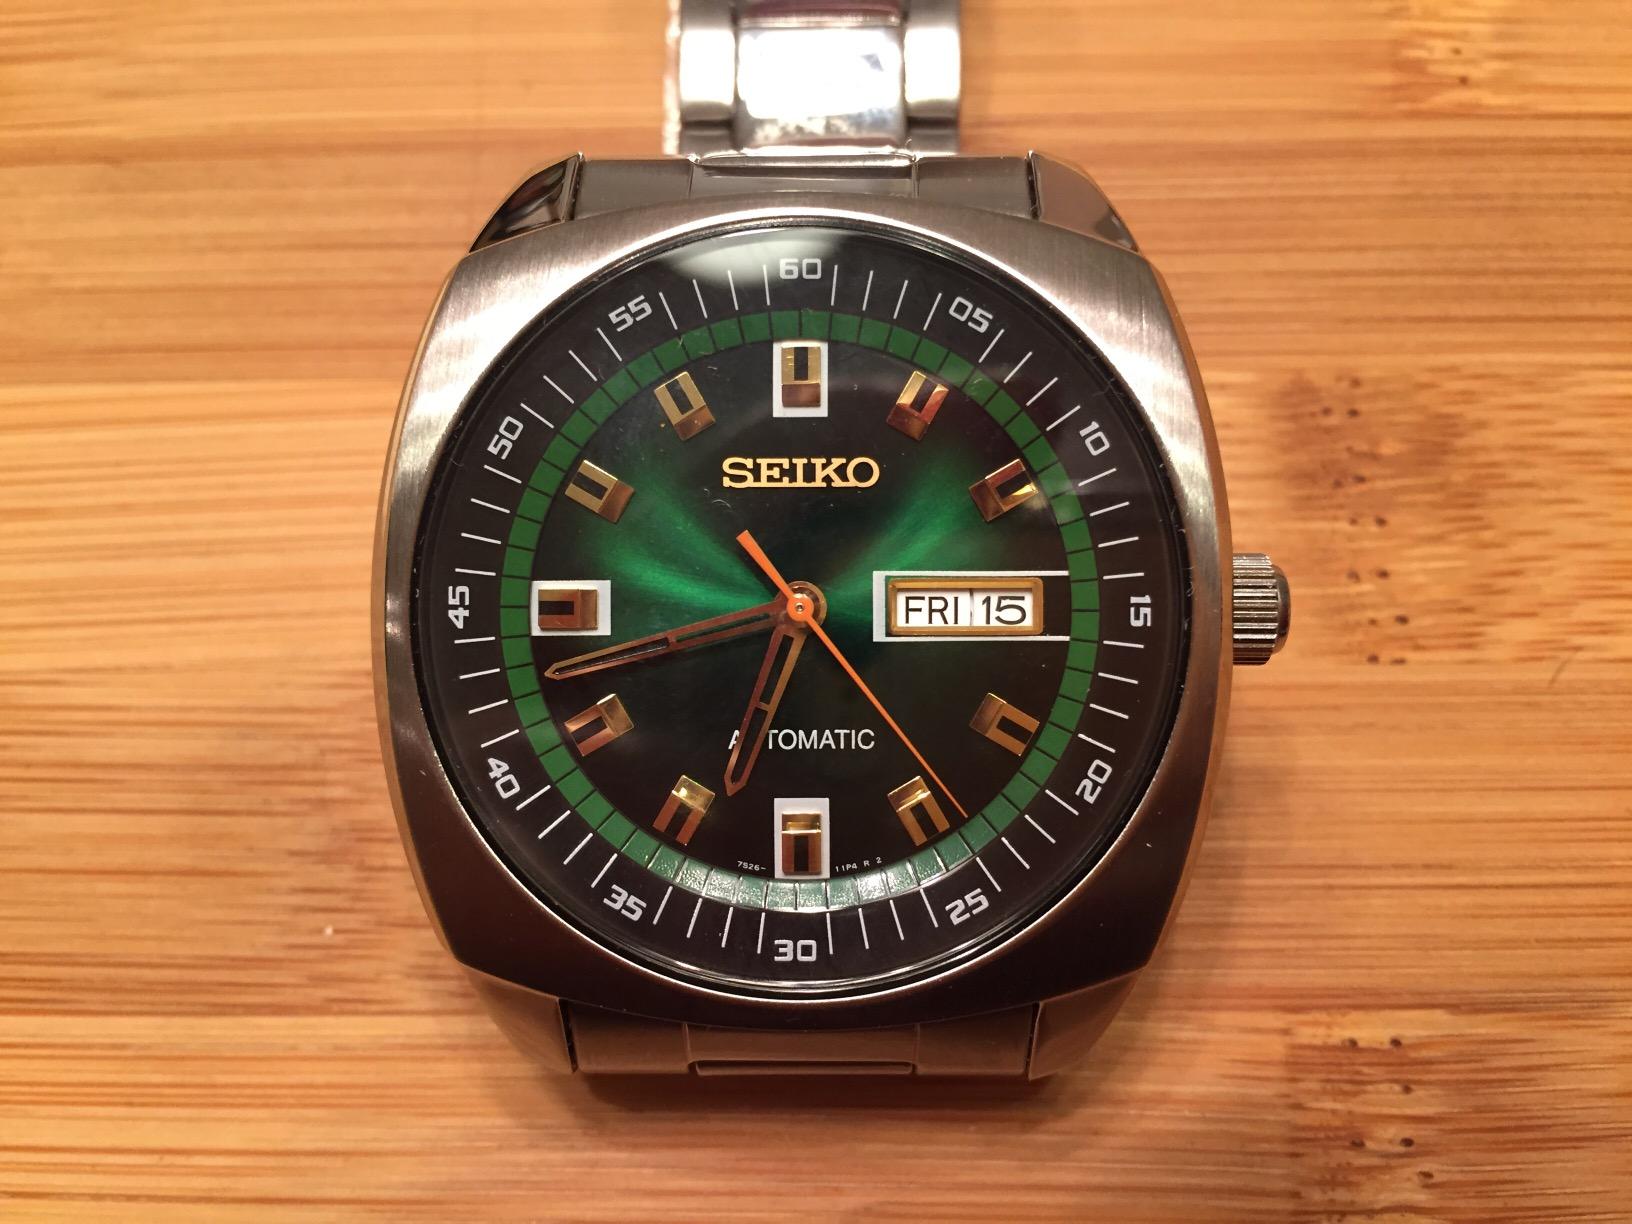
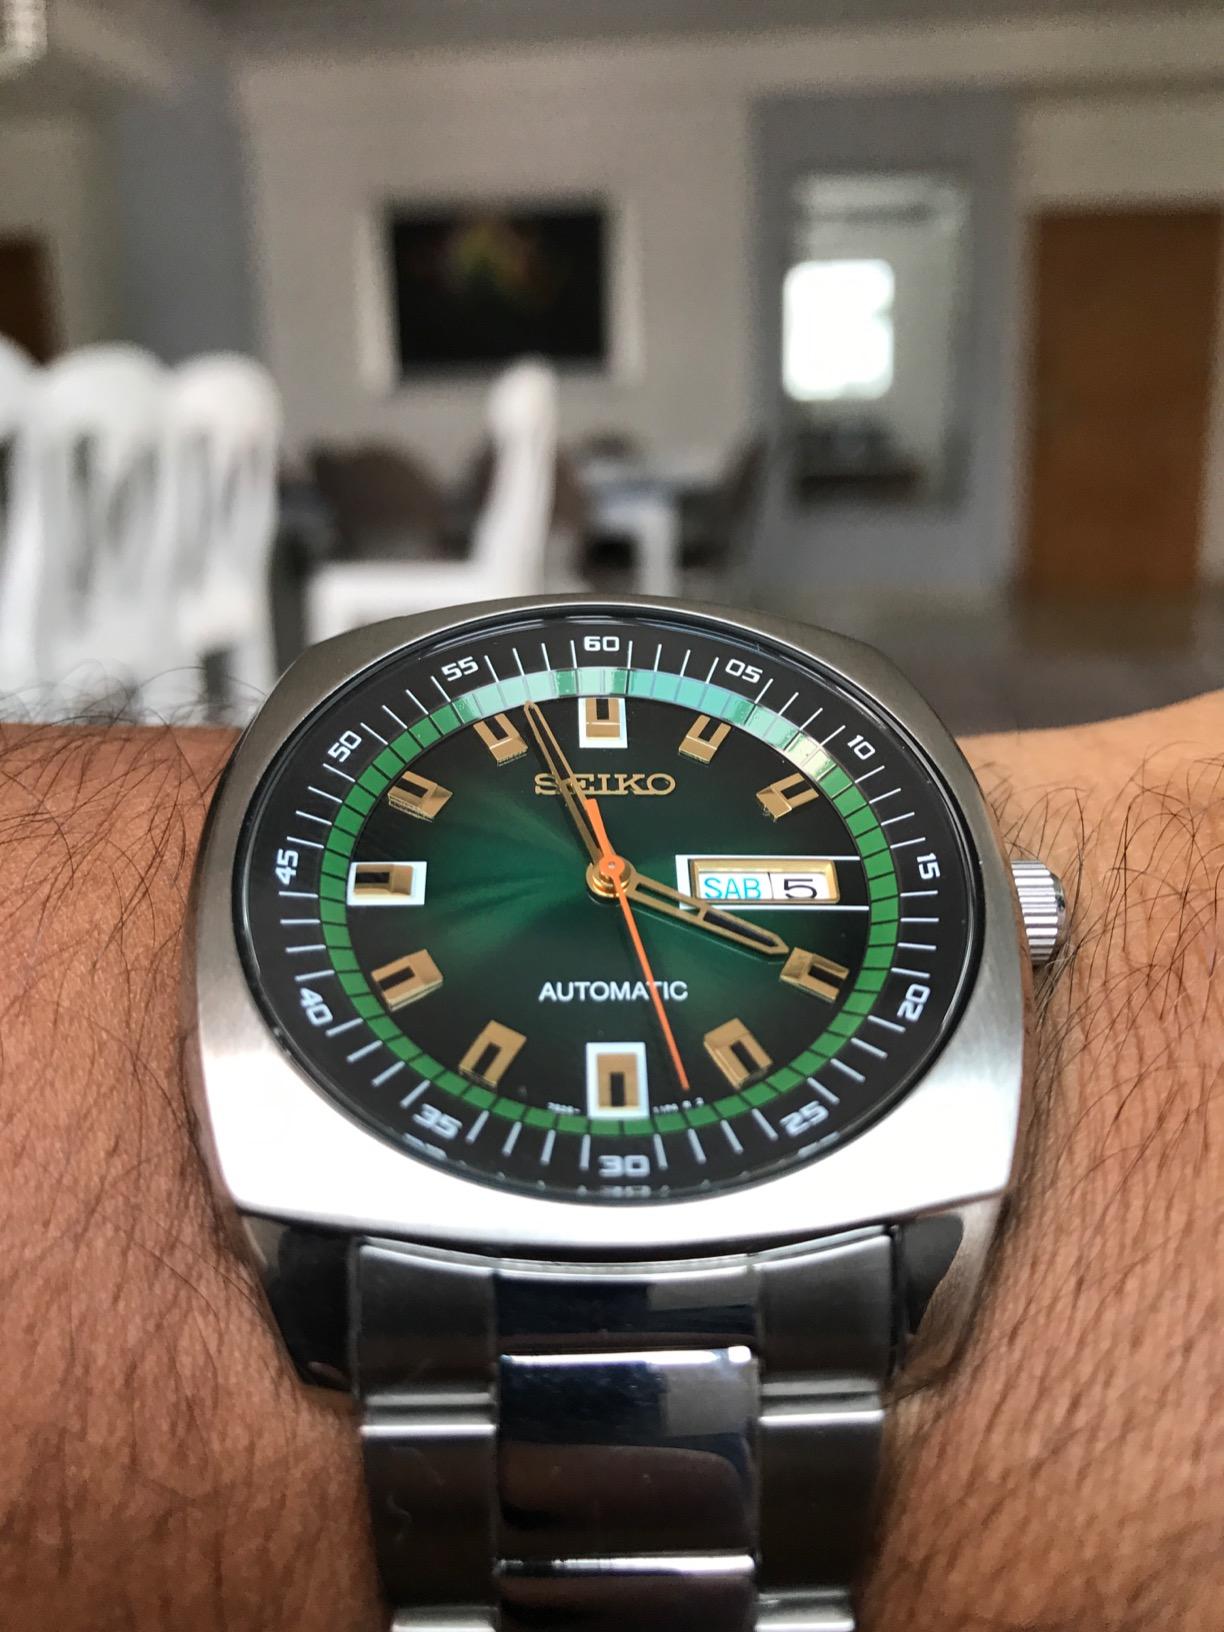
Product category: accessories_watch
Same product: yes